Edmonson sisters

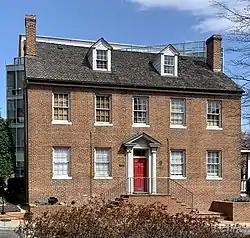
Bruin's Slave Jail in Alexandria, where the sisters were held

Despite Paul Edmonson's desperate efforts to delay the sale of his children so he could raise sufficient money to purchase their freedom, the slave trading partners Bruin & Hill from Alexandria, Virginia, bought the six Edmonson siblings. Under inhumane conditions, the siblings were transported by ship to New Orleans, where they were set at a very high price—$1,200 each. New Orleans was the largest slave market in the nation, and well known for selling "fancy girls" (light-skinned enslaved young women) as sex slaves.